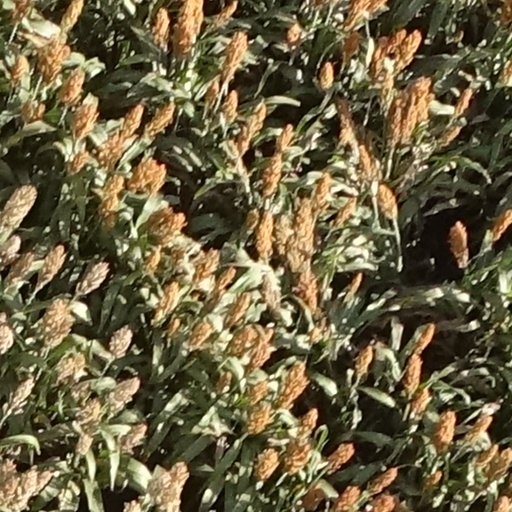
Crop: sorghum